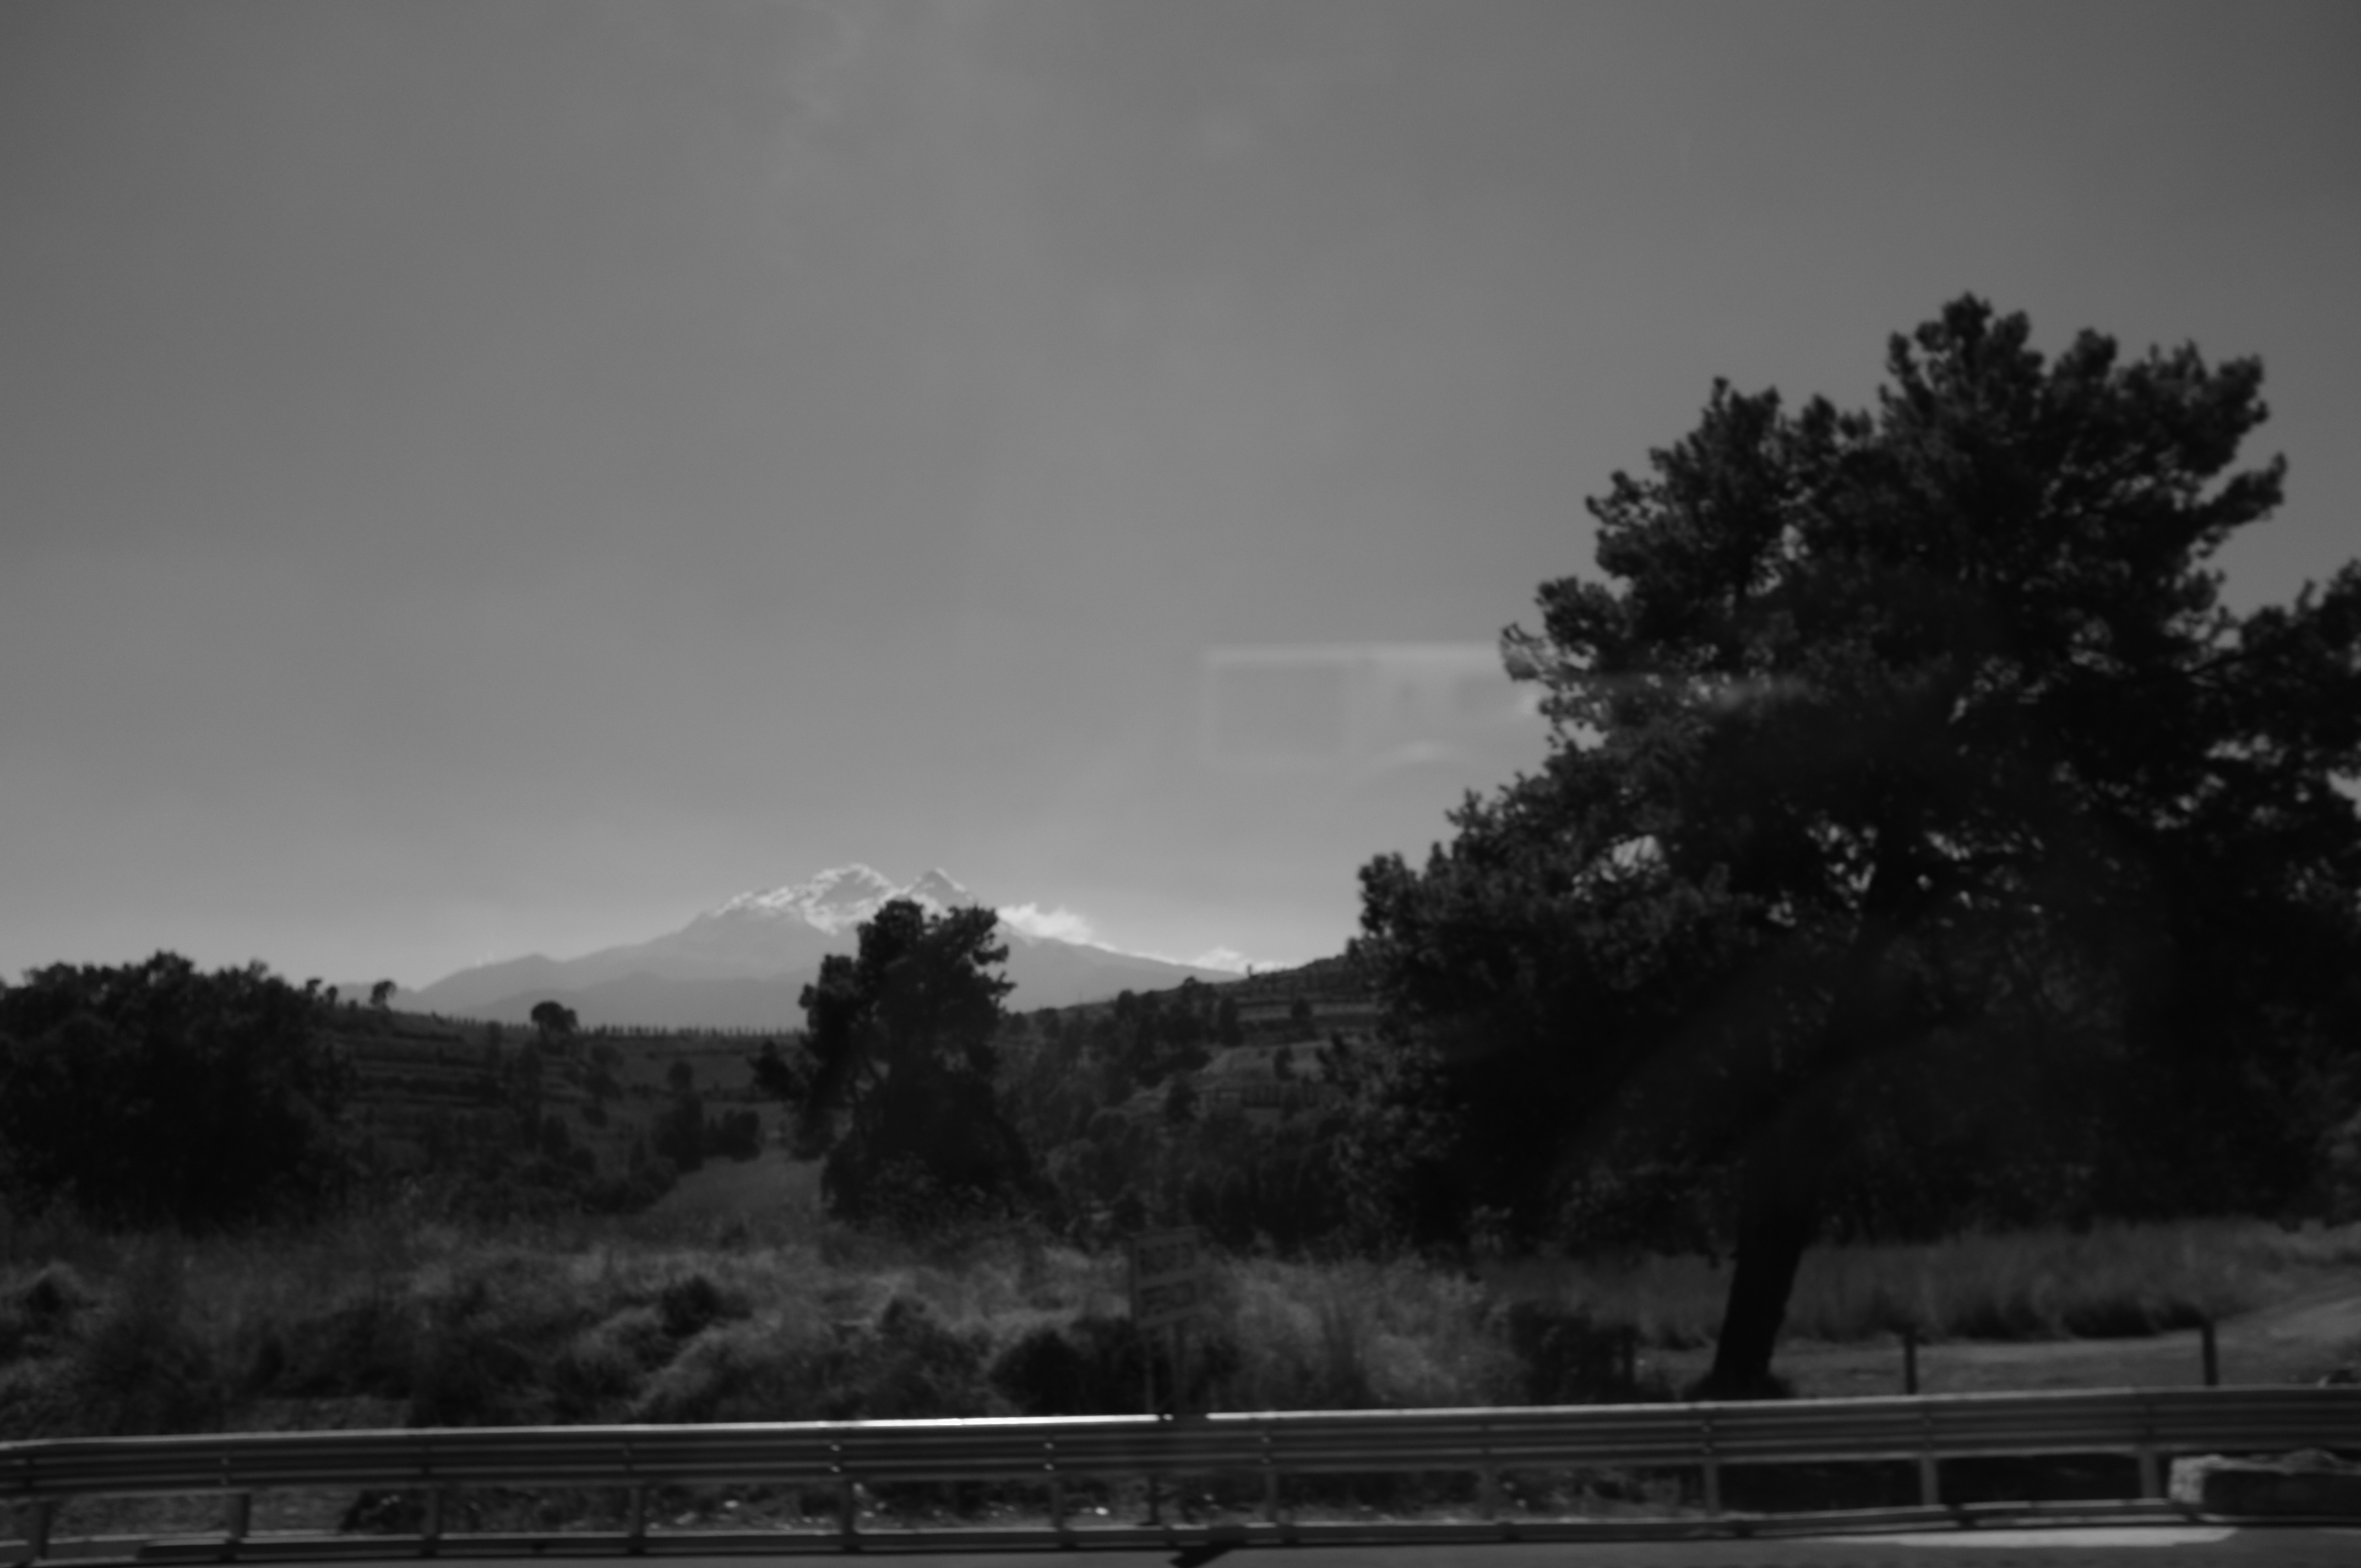
tree, snow, cloud, black and white, sky, morning, dusk, evening, weather, darkness, black, monochrome, mexico, popocatepetl, monochrome photography, atmospheric phenomenon